Kurt Lang and Gladys Engel Lang

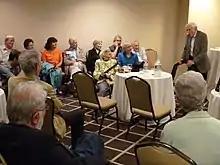
Kurt Lang and Gladys Engel Lang during the homage they received at the International Communication Association conference held in Seattle in May 2014.

Kurt Lang (January 25, 1924 – May 1, 2019) and Gladys Engel Lang (August 7, 1919 – March 23, 2016) were American sociologists and communications theorists whose early work is associated with the Chicago School. Their research engaged many contemporary problems in communications including the effect of televised politics on the formation of public opinion. They collaborated on a number of intellectual projects after publishing their award-winning seminal essay, "MacArthur Day in Chicago", in 1953.